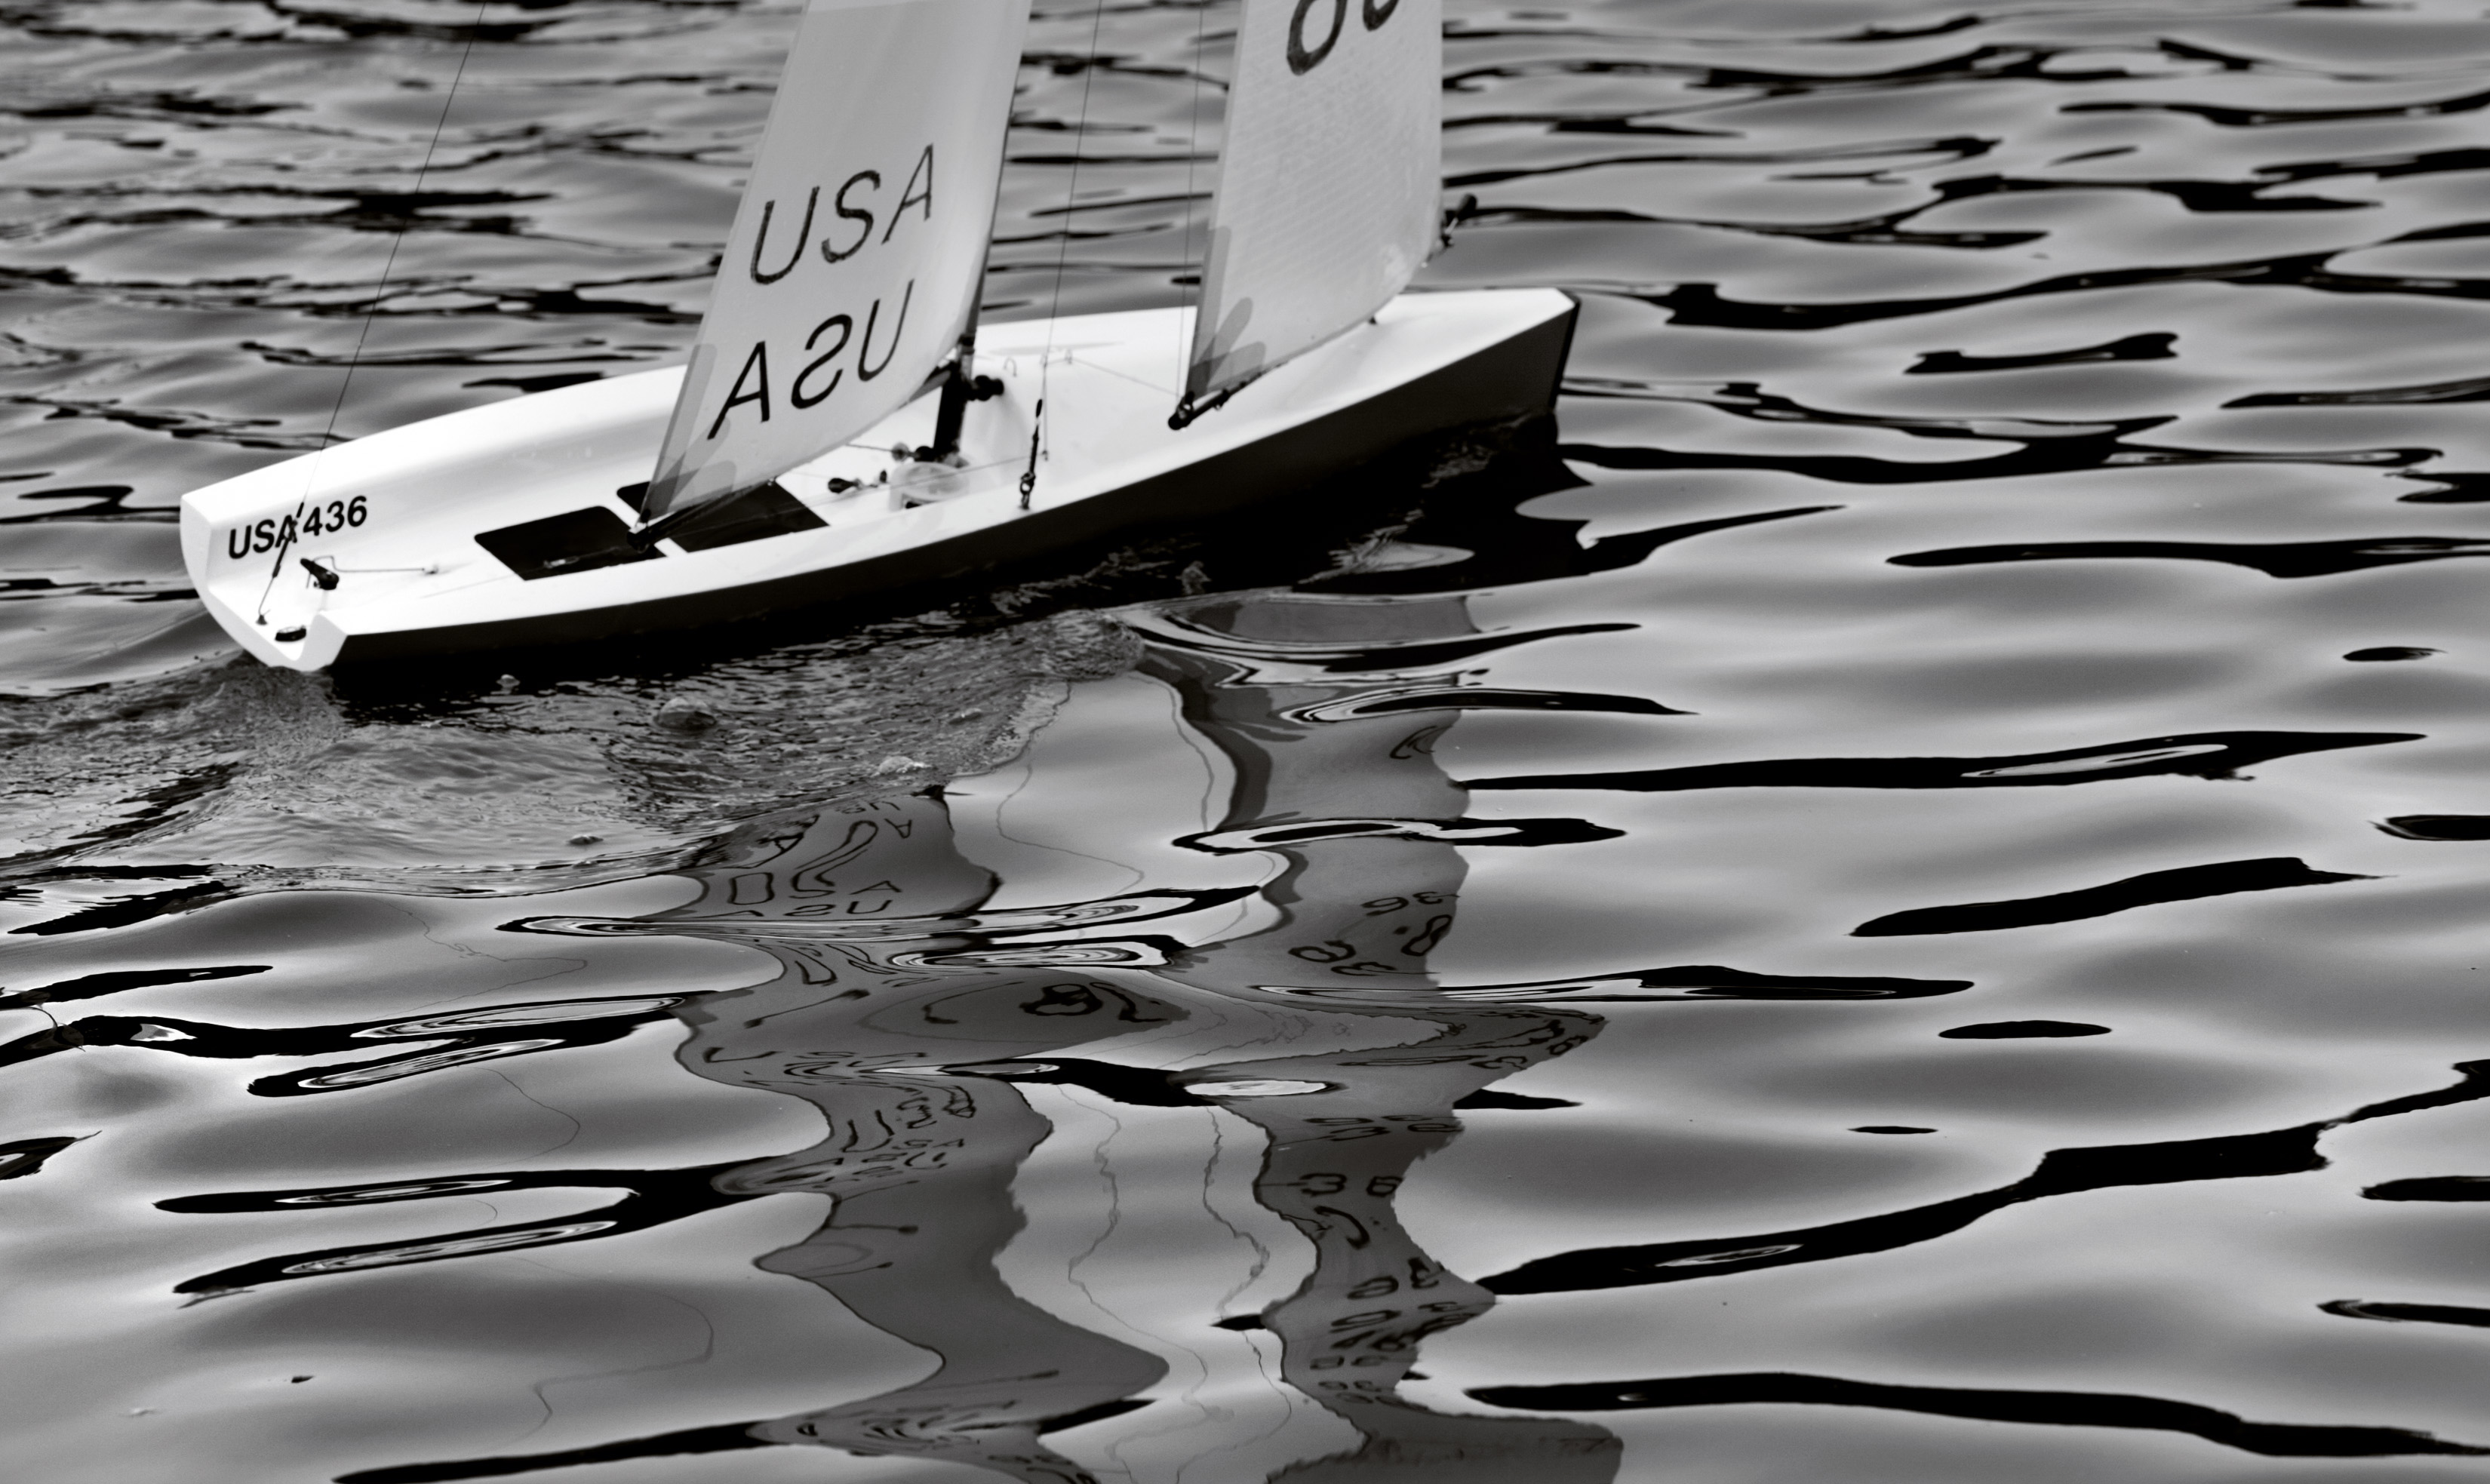
wing, black and white, white, boat, reflection, vehicle, black, monochrome, sanfrancisco, monochrome photography